One Cut Two Cut

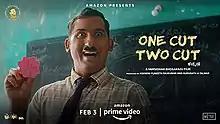
Poster

One Cut Two Cut is a 2022 Indian Kannada-language comedy film written and directed by Vamsidhar Bhogaraju. The film stars Danish Sait, who plays the role of arts and craft teacher. Prakash Belawadi, Samyukta Hornad plays in pivotal roles. The film is produced by Ashwini Puneeth Rajkumar and Gurudath A Talwar of PRK Productions. It was released on 3 February 2022 on Amazon Prime Video.